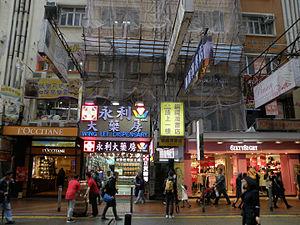
Causeway Bay Books est une librairie indépendante à Hong Kong, particulièrement fréquentée par les touristes en provenance de Chine continentale à la recherche des livres sur la politique chinoise et les hauts dirigeants du Parti communiste chinois non disponibles en République populaire de Chine. À partir du mois d'octobre 2015, cinq personnes faisant partie de la librairie sont portées disparus successivement. La communauté internationale s’inquiète en raison des soupçons d'enlèvement par les agents de l’État chinois.
Gui Minhai, également connu sous le nom de Michael Gui, né le 5 mai 1964, est un érudit et un éditeur suédois né en Chine. c'est un auteur prolifique de livres sur la politique et les figures politiques chinoises; Gui a écrit environ 200 livres au cours de sa carrière de dix ans sous le nom de plume Ah Hai. Il est l'un des trois actionnaires de Causeway Bay Books à Hong Kong.